IIT Madras

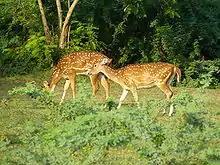
Deer at IIT Madras, in the open ground between SAC and the stadium

IITM Research Park is India's first university-based research park. The Research Park functions to promote innovation in established companies and provide a nurturing ecosystem to startups through incubation efforts and technical infrastructure. Following its success, 50 research parks were planned as part of the Start Up India initiative of the Central Government of India. Corporate clients of IIT Madras Research Park include the Defence Research and Development Organisation (DRDO), Bharat Heavy Electricals Limited, Saint-Gobain and Forbes Marshall. Ather Energy, Hyperverge, Gyandata and Healthcare Technology Innovation Centre(Sponsored by Department of Biotechnology, Government of India) are some of the startups and centres incubated at the Research Park. The Research Park is a prime driver for the very large number of startups incubated at IIT Madras.